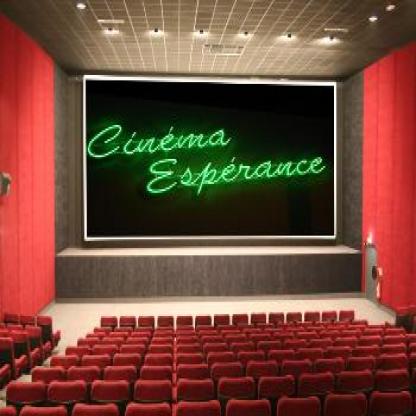
Scene: Indoor